Linepithema fuscum

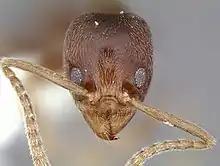
Head view of "Linepithema fuscum"

Little is known about the caste system of "L. fuscum." Similar to most ant species, the caste system consists of workers, male, and a queen.